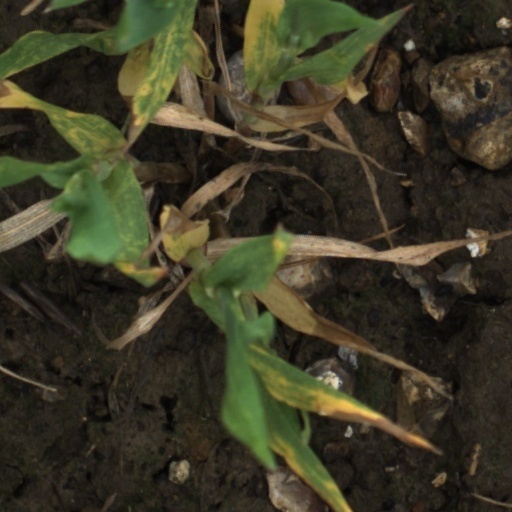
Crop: wheat